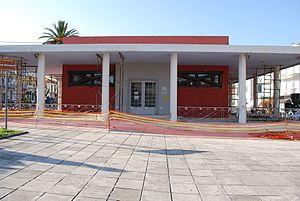
Vue d'Argostoli (Kephalonia).